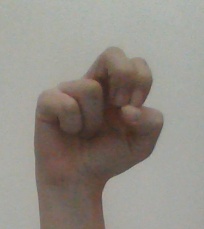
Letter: gaaf